At Midnight I'll Take Your Soul

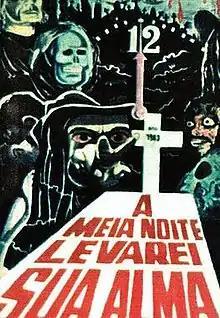
Theatrical release poster

At Midnight I'll Take Your Soul is a 1964 Brazilian horror film directed and co-written by José Mojica Marins. Marins stars as Zé do Caixão (known in English-speaking countries as Coffin Joe), an undertaker who believes that he can achieve immortality by having a son, a concept he refers to as "the continuation of blood". The film marks the first appearance of the Coffin Joe character in media.